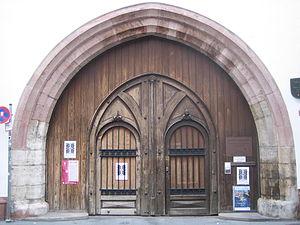
La Bibliothèque Diocésaine de Mayence est une bibliothèque scientifique dépendant du Diocèse de Mayence. Elle est située dans la vieille ville de Mayence, dans le voisinage de la cathédrale Saint-Martin.